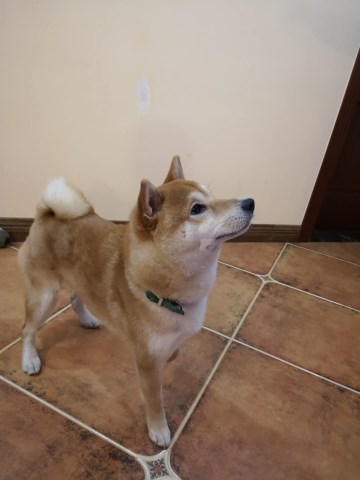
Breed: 1043-n000001-Shiba_Dog